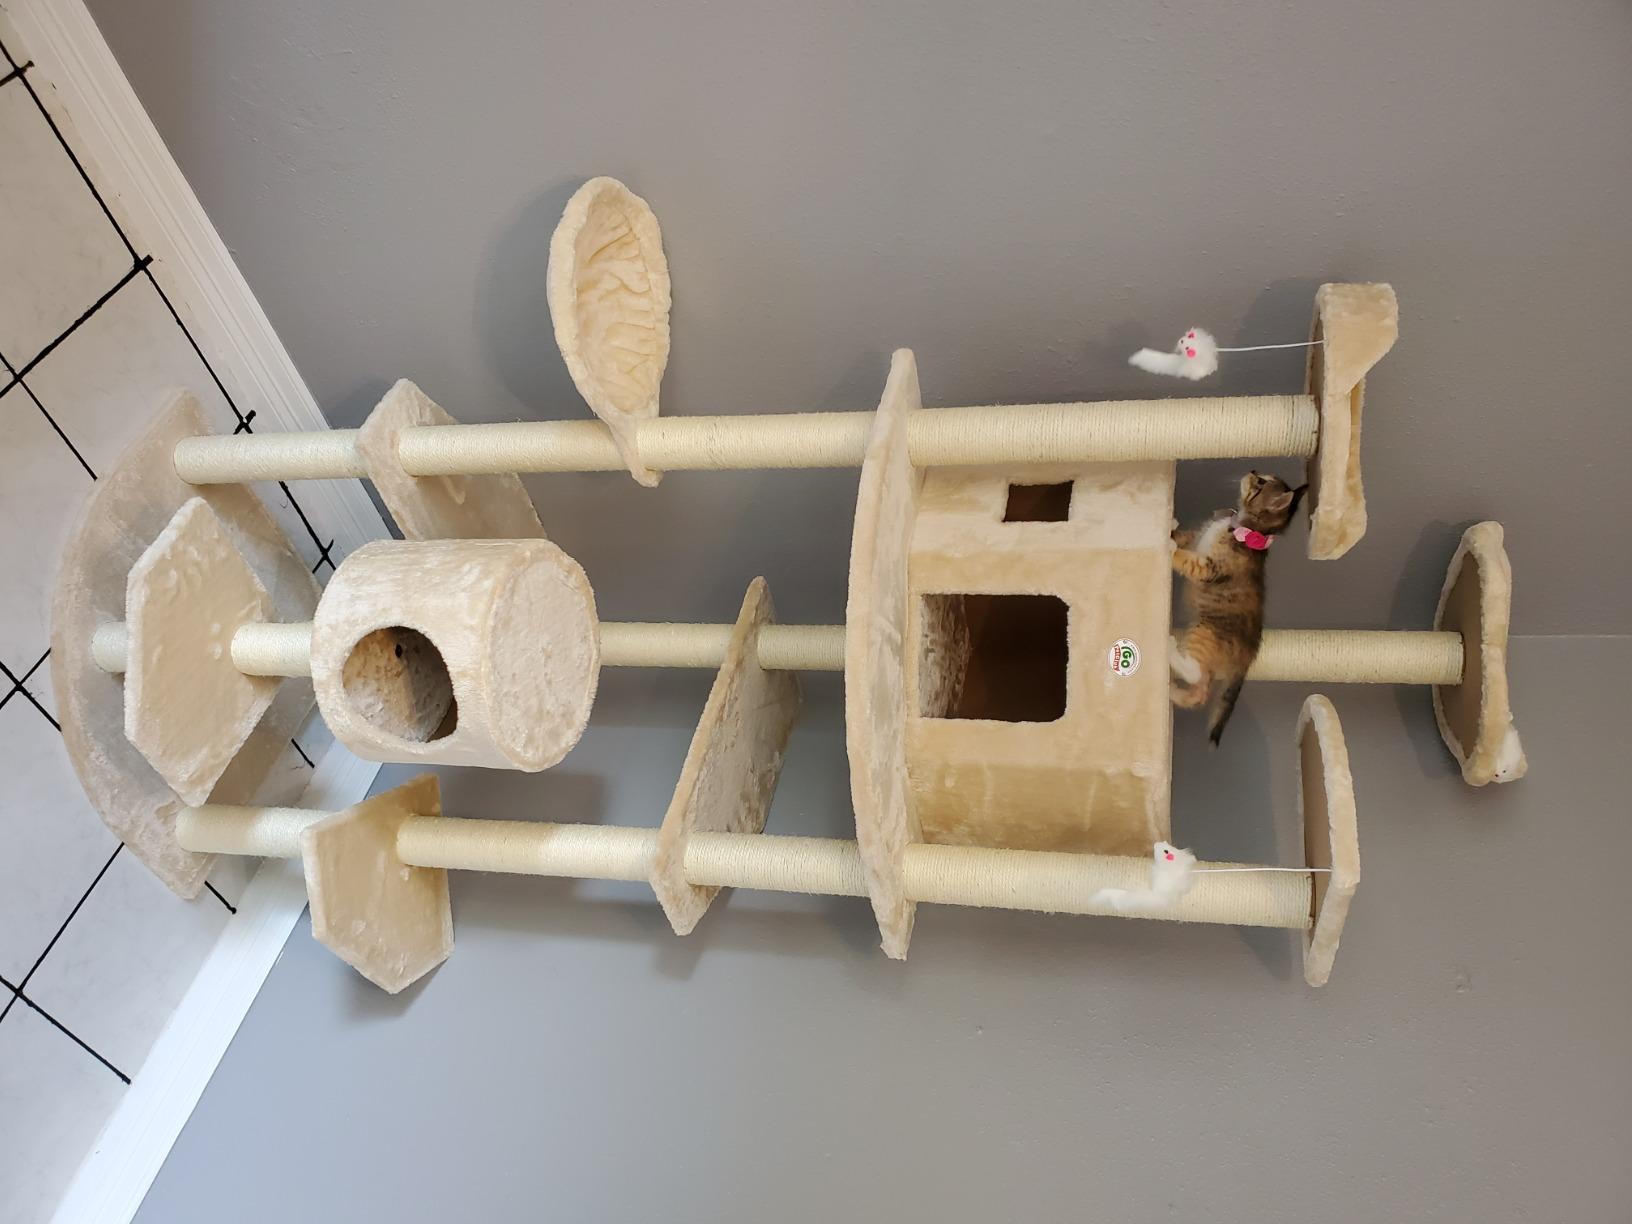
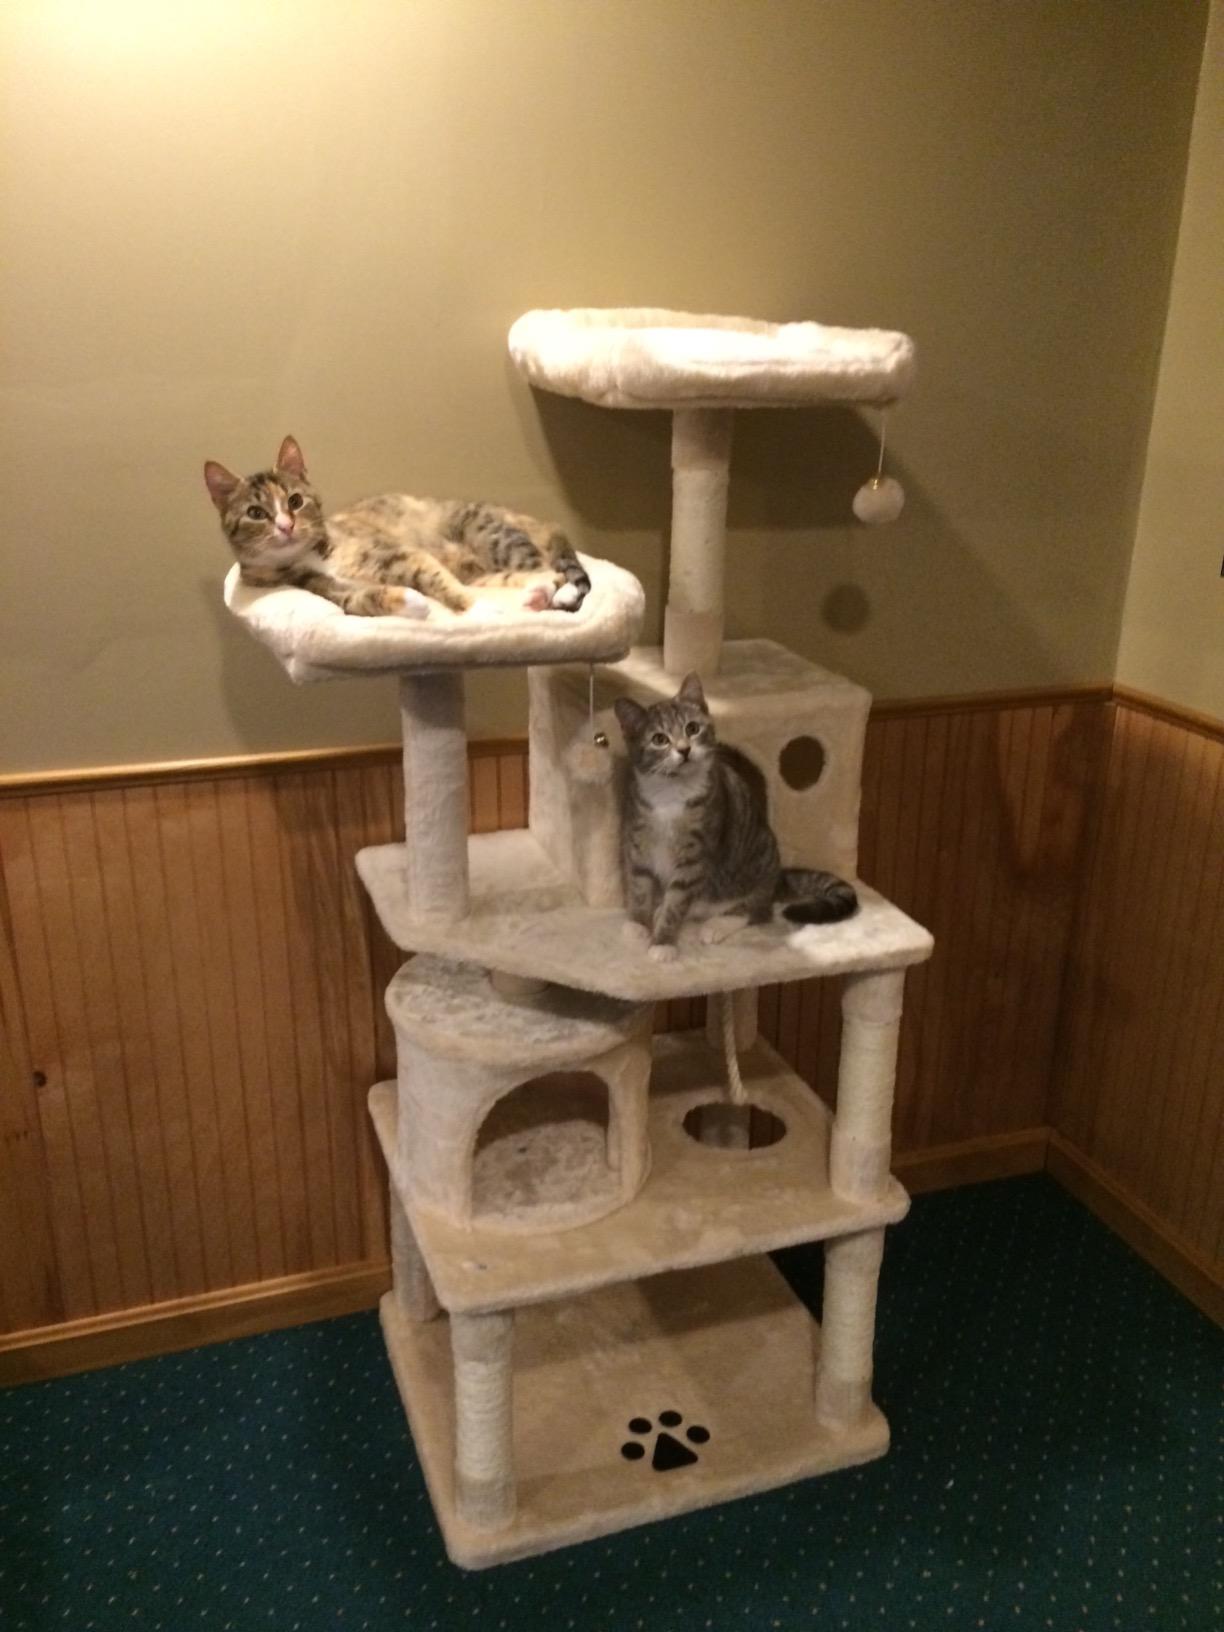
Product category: items_cat tree
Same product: no